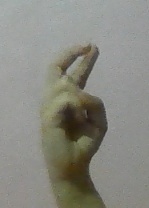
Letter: zay